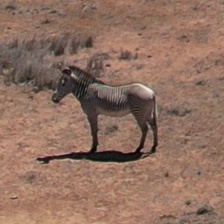
Pose orientation: left